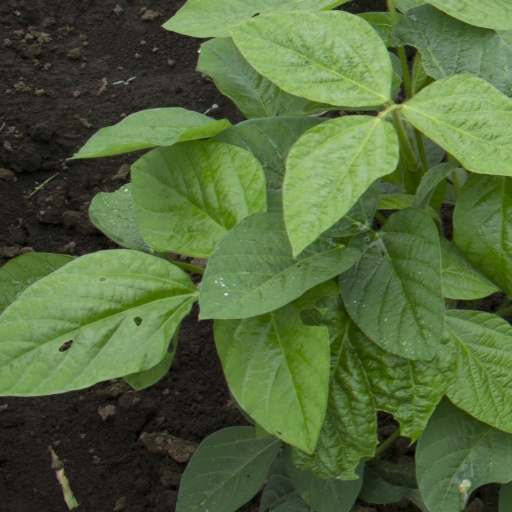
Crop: soybean